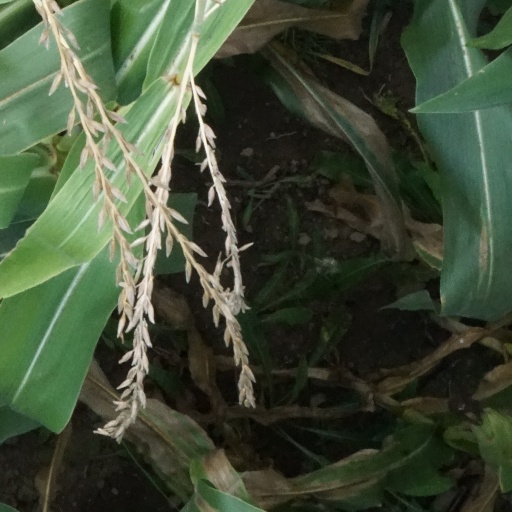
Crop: maize; corn